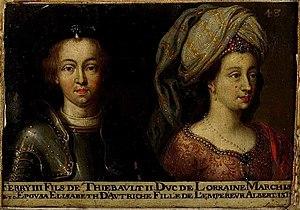
Portrait de Ferry IV, duc de Lorraine de 1312 à 1328, et de son épouse Elisabeth d'Autriche. Ce tableau fait partie d'une suite d'une soixantaine de double-portraits représentant les ducs et duchesses de Lorraine ainsi que leurs ancêtres supposés. Ferry Ier de Bitche n'étant pas représenté dans cette généalogie, la numérotation est modifiée. Musée des Offices, Florence (Inv. 1890, 636)
Ferry IV de Lorraine, dit le lutteur, né à Gondreville le 15 avril 1282, mort à Paris le 21 avril 1329, fut duc de Lorraine de 1312 à 1328. Il était fils du duc Thiébaud II et d'Isabelle de Rumigny.